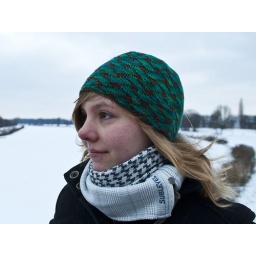
my double knit hat in green